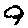
Label: 9